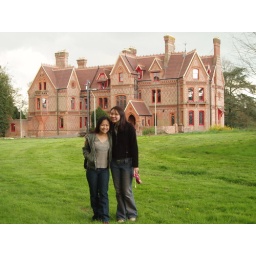
foxhill house a.k.a. law department. it's a listed building that looks really victorian in the inside.